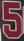
Number: 5